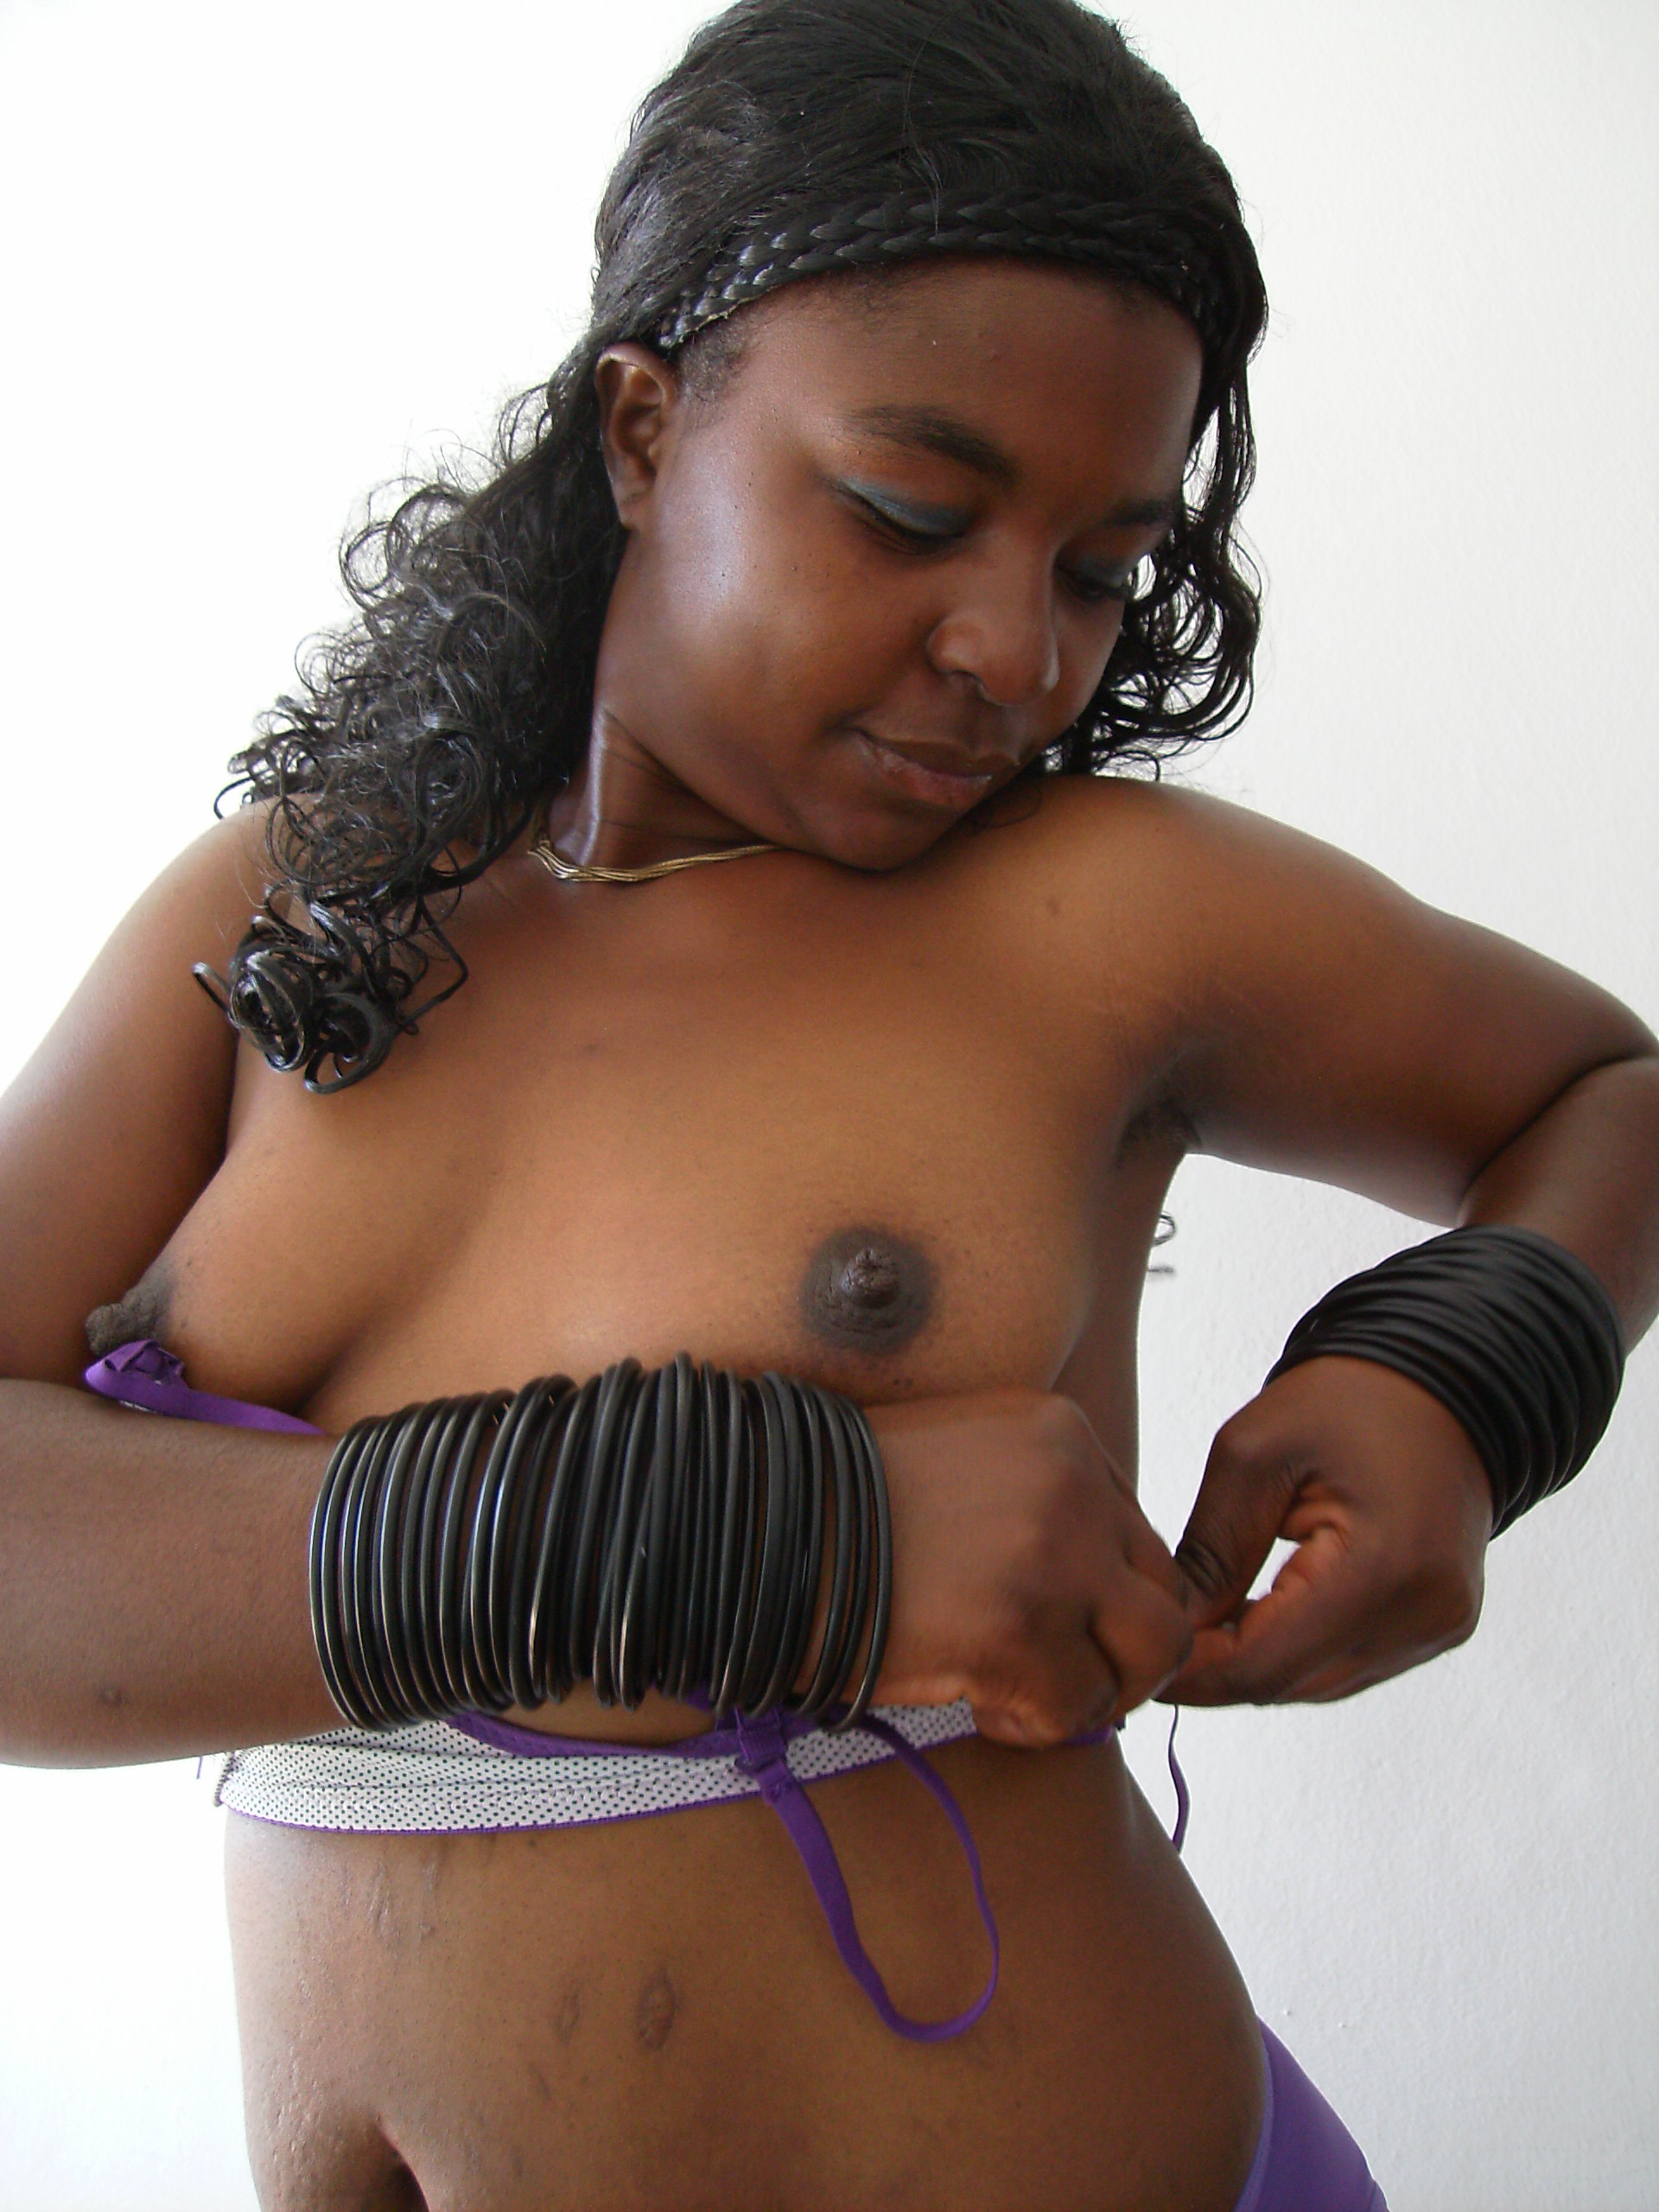
ebony, woman, girl, lady, female, black, african, lingerie, bra, sexy, nipples, topless, skin, abdomen, black hair, arm, trunk, joint, human body, chest, undergarment, muscle, neck, hip, navel, stomach, brassiere, thigh